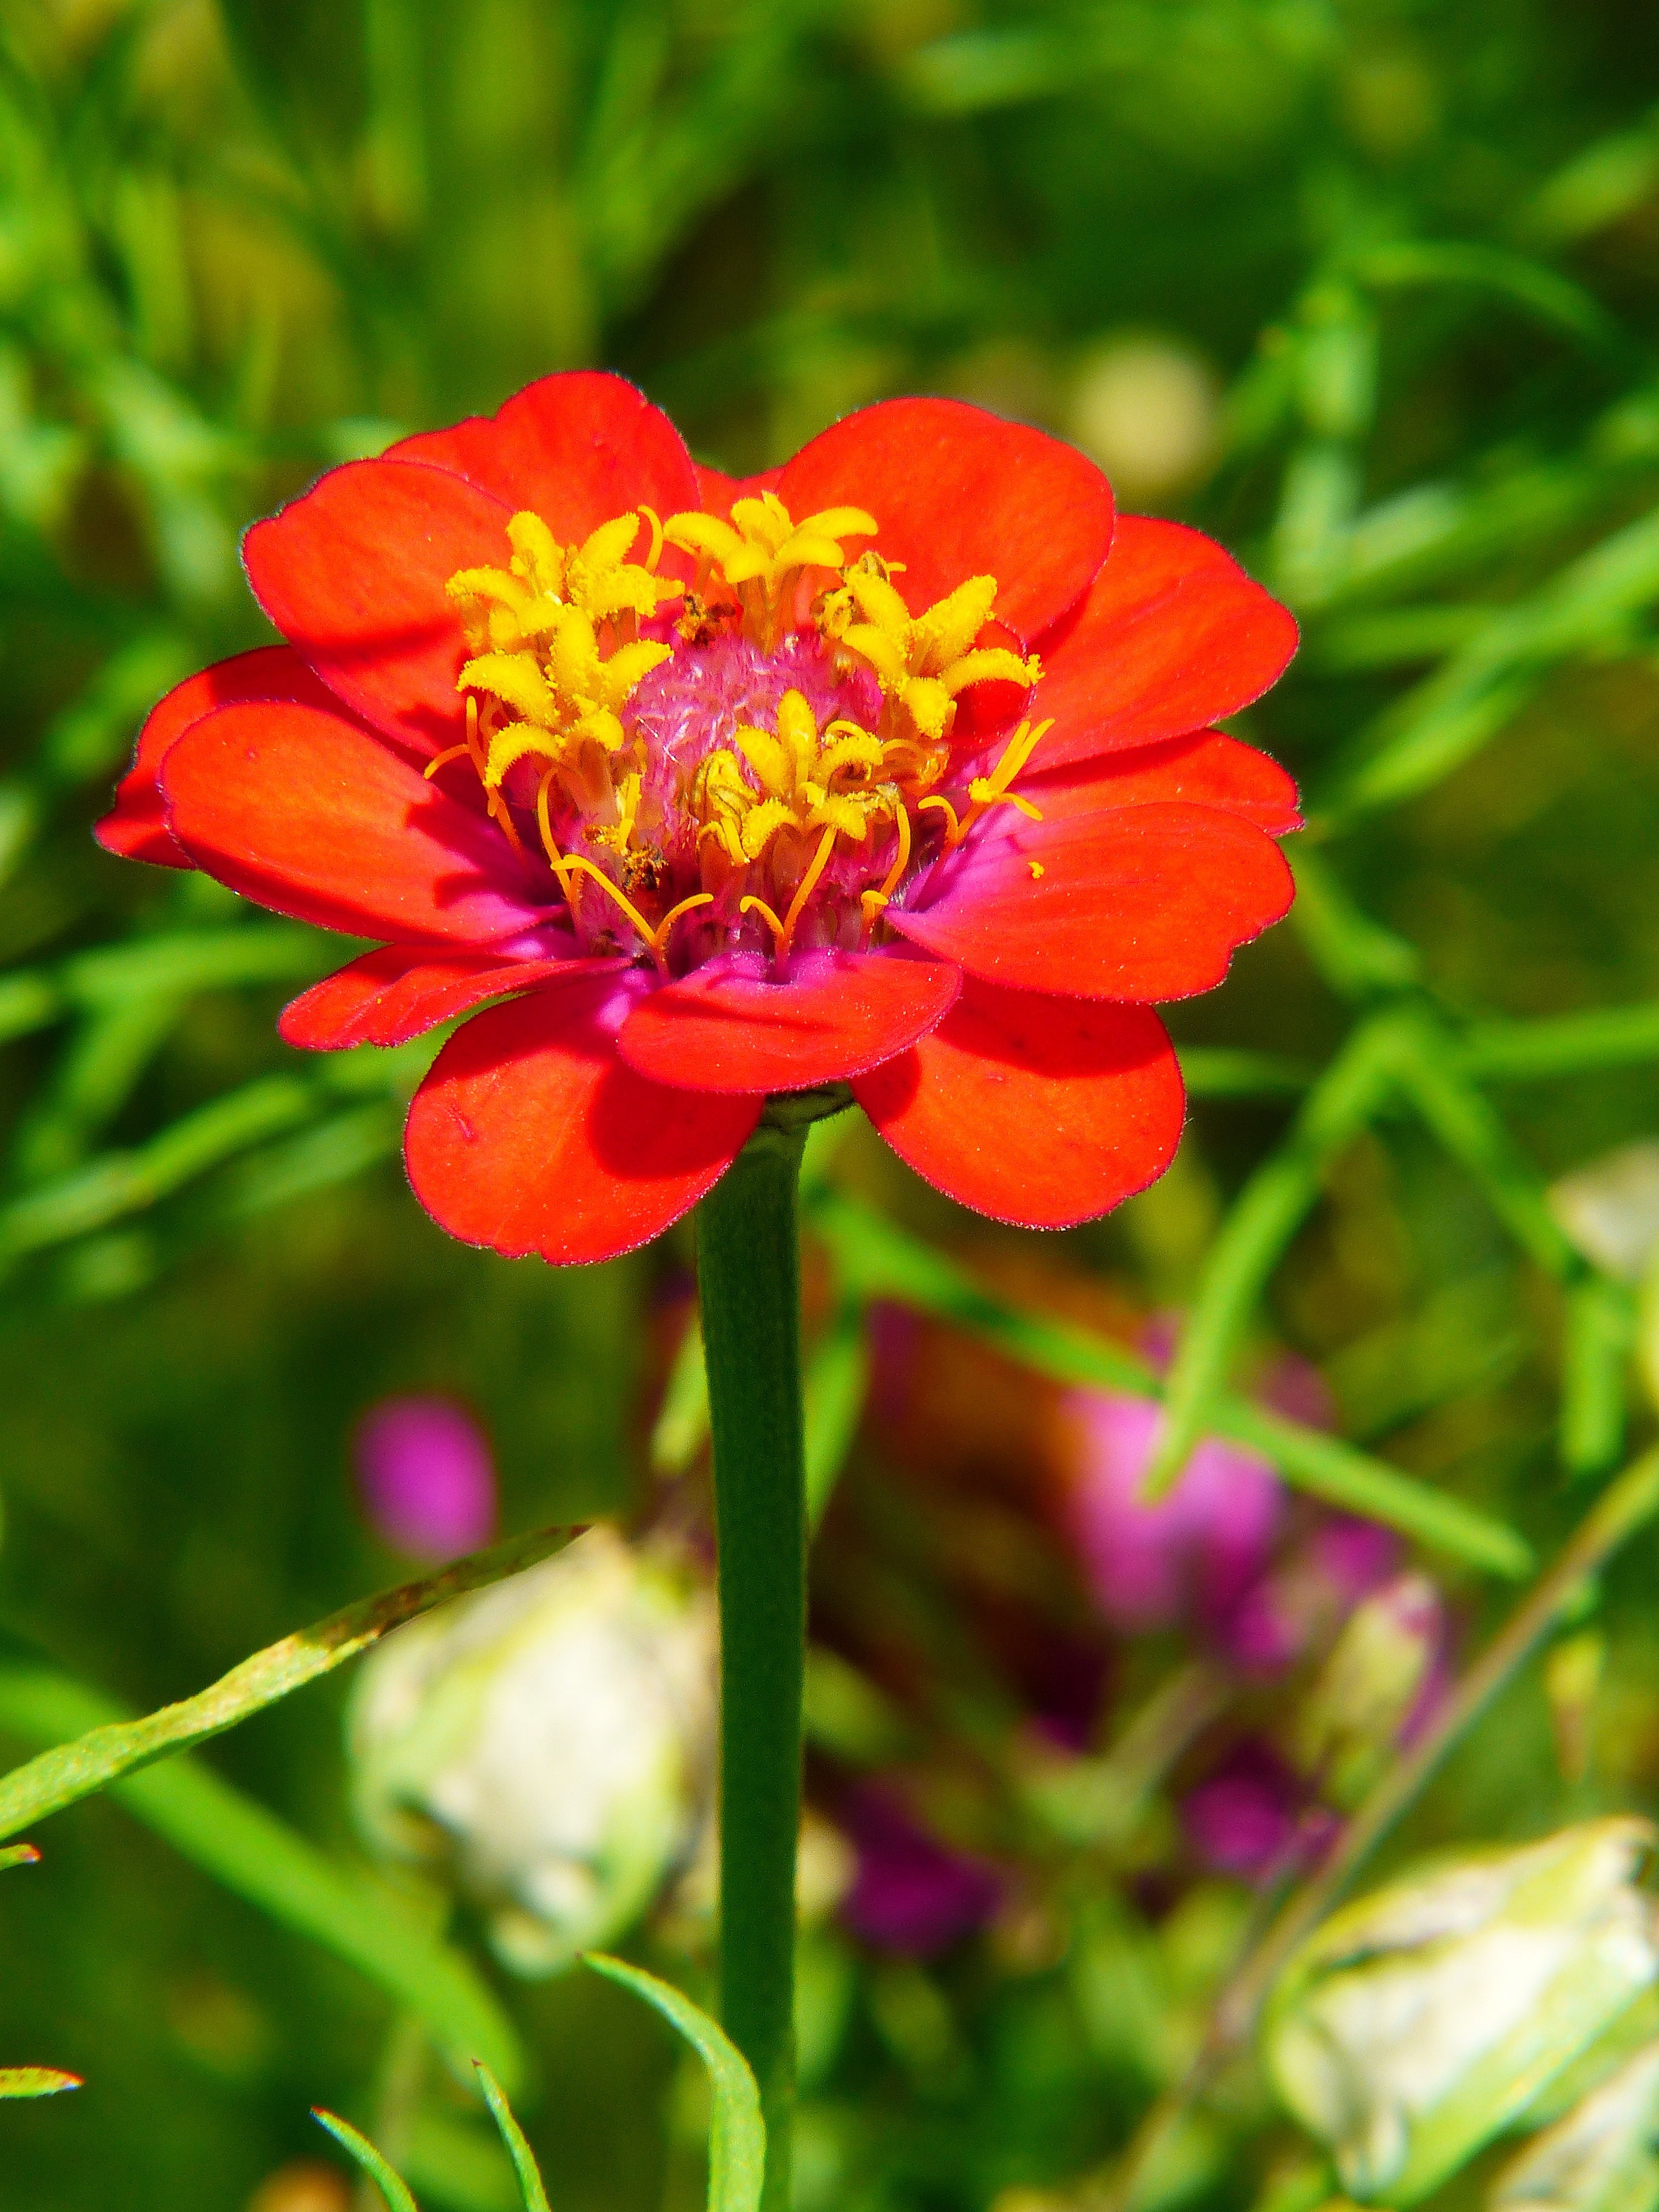
plant, field, meadow, prairie, flower, petal, red, botany, colorful, flora, wildflower, flower meadow, zinnia, composites, macro photography, flowering plant, red orange, summer flower, annual plant, land plant